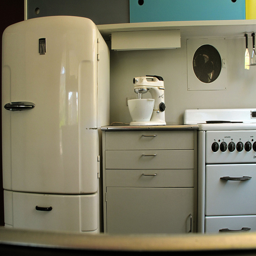
The kitchen has all white appliances in it
a white food mixer in a home kitchen
a kitchen view of a refridgerator, counter top and stove
A view of a kitchen with a  mixer on the table.
Vintage white appliances lend a touch of class to a kitchen.